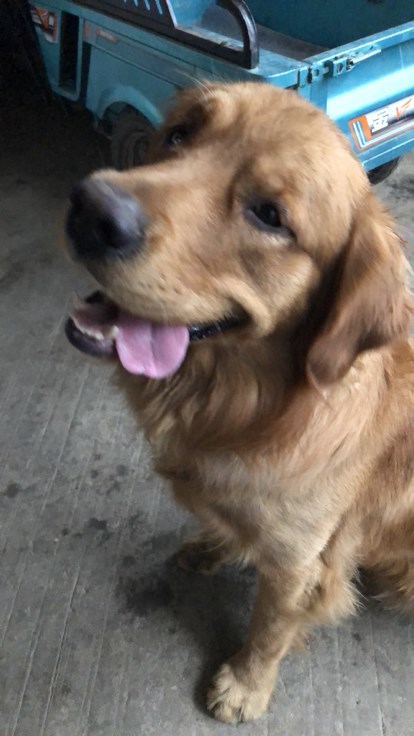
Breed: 5355-n000126-golden_retriever